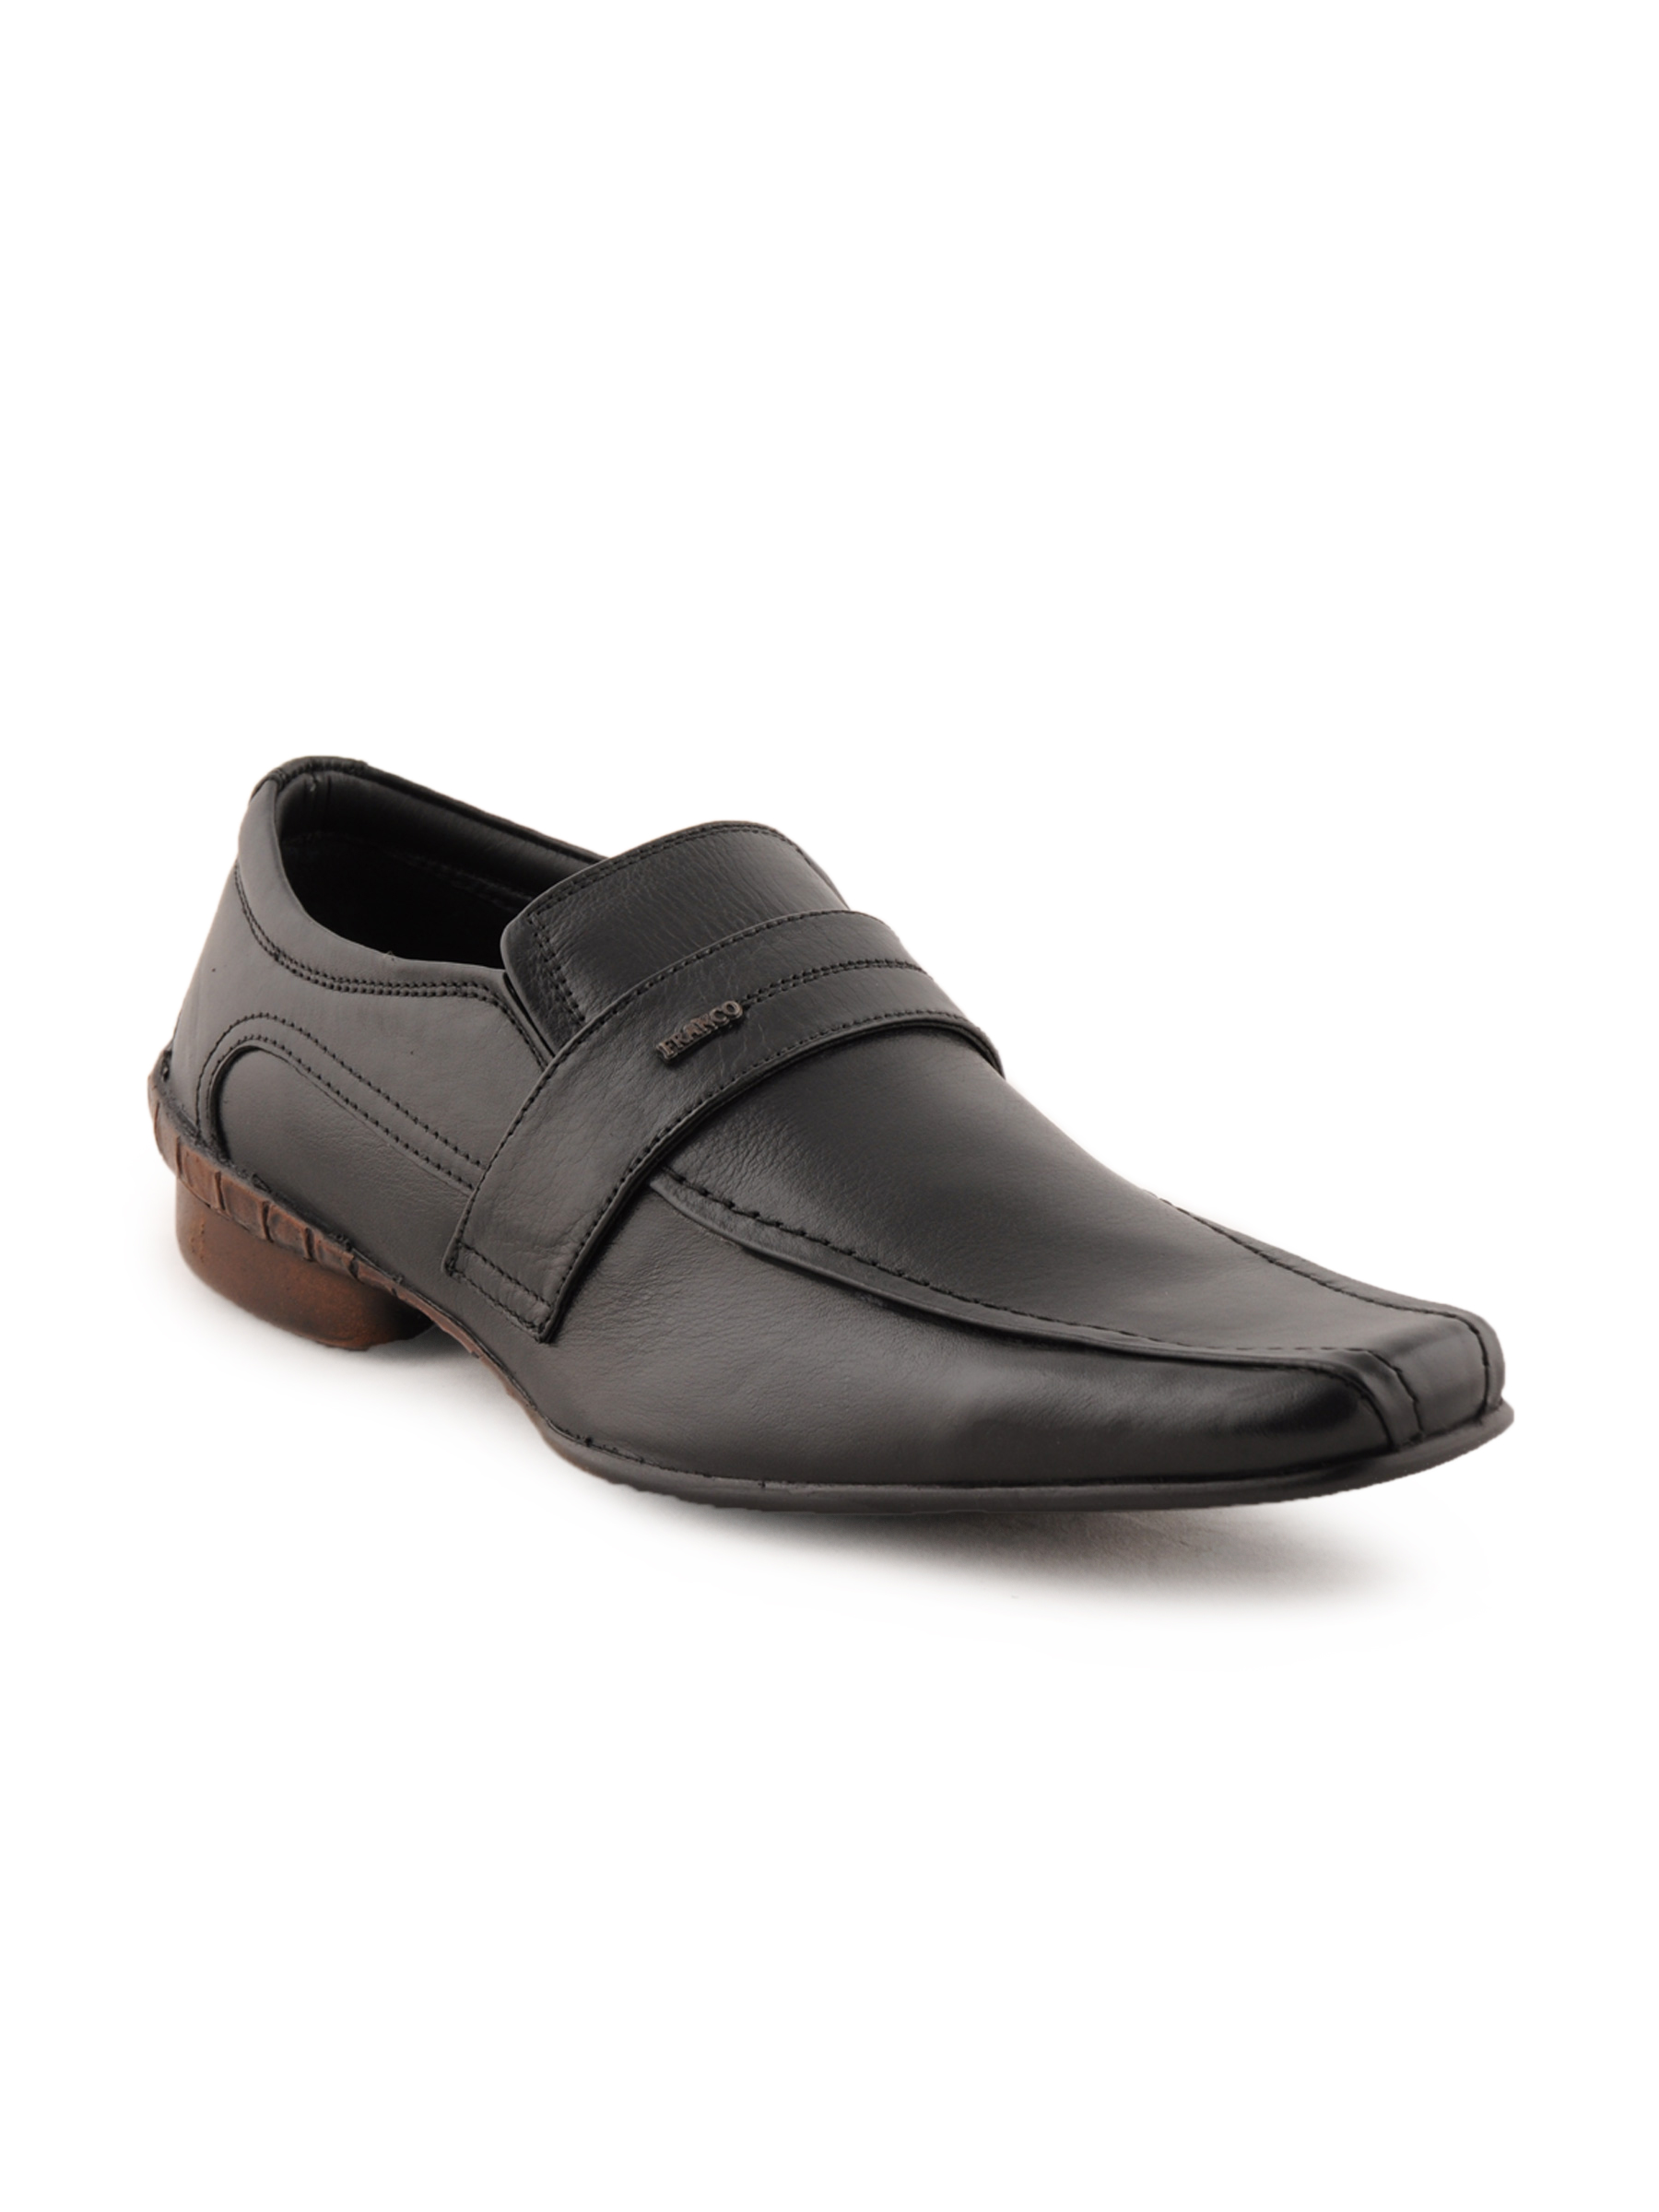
Franco Leone Men Formal Black Formal Shoes
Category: Footwear / Shoes / Formal Shoes
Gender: Men
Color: Black
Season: Summer 2011
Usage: Formal